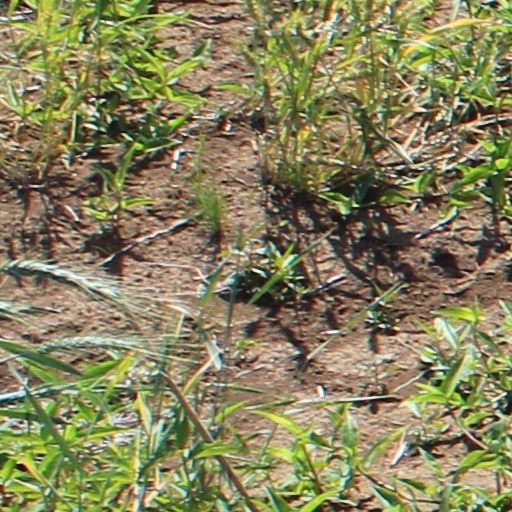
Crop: wheat